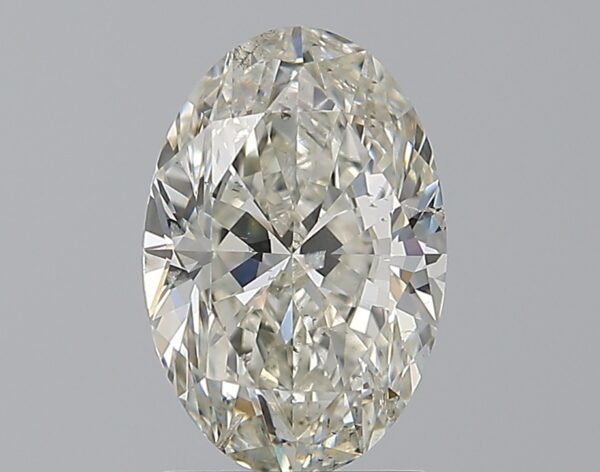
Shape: oval
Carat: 2
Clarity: SI2
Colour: I
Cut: VG
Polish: EX
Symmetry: EX
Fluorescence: N
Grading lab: IGI
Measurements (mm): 10.18 x 6.82 x 4.29